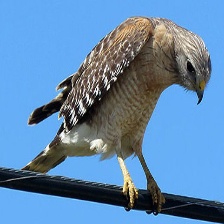
Species: RED SHOULDERED HAWK
Scientific name: BUTEO LINEATUS